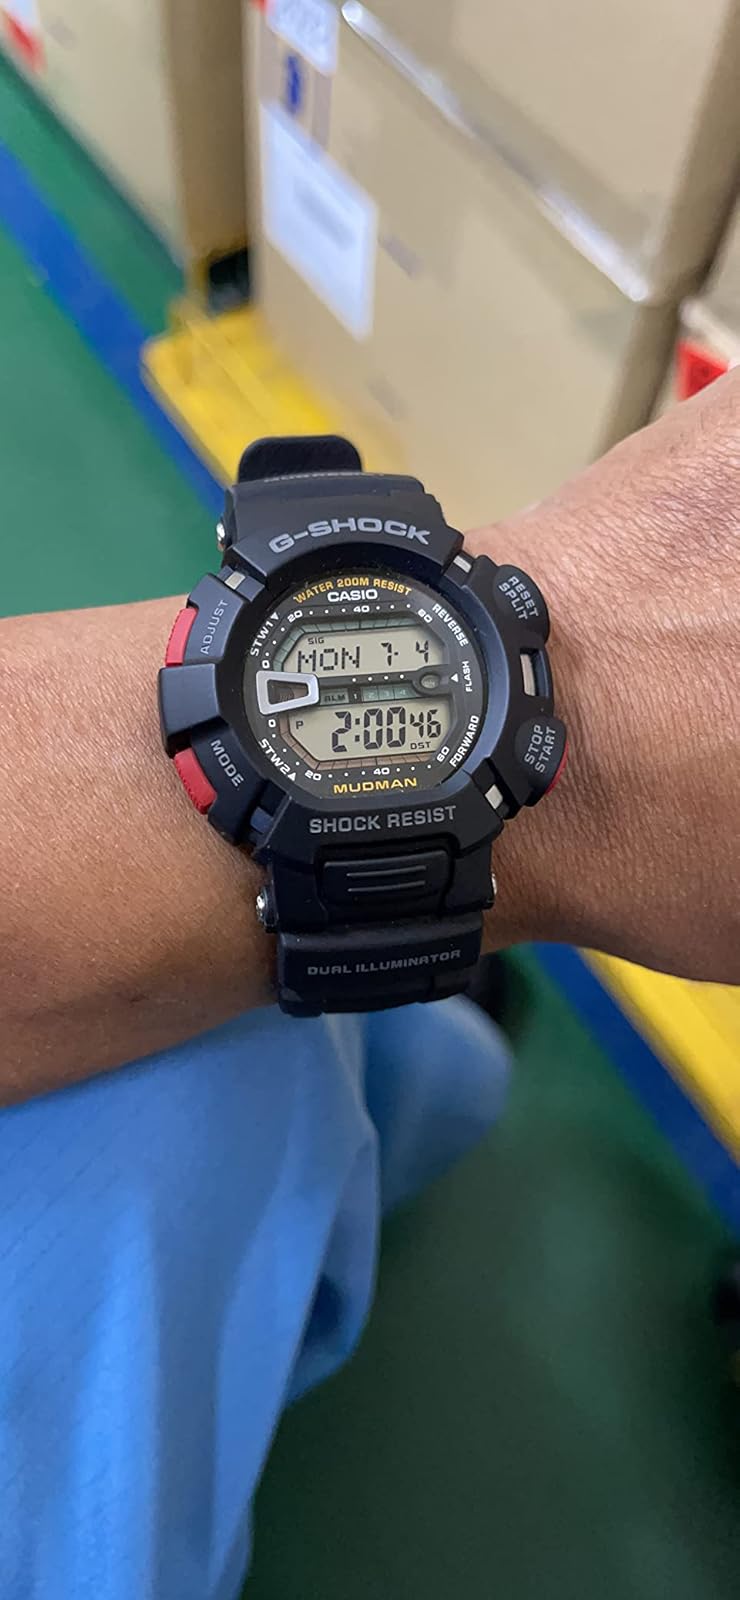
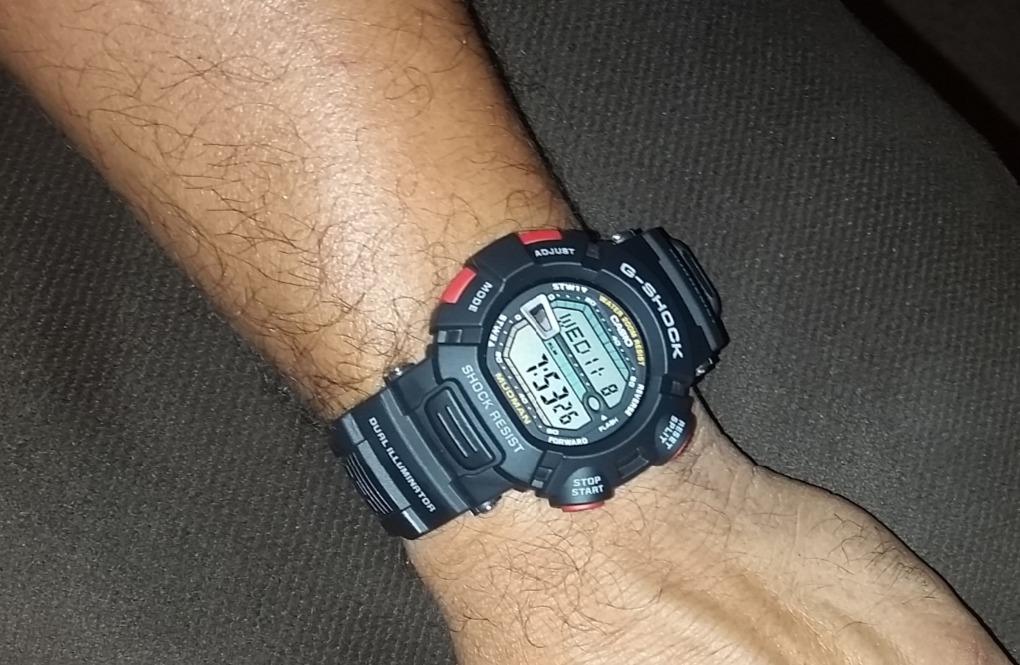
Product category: accessories_watch
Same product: yes